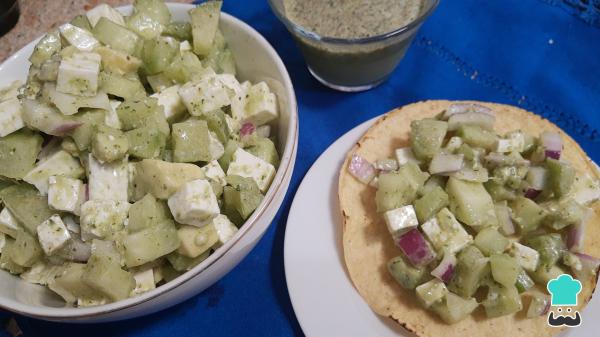
¡Listo! En poco tiempo tendrás un rico ceviche de queso panela, una receta para disfrutar a la hora de la cena, es una opción ligera y deliciosa. ¡A comer!